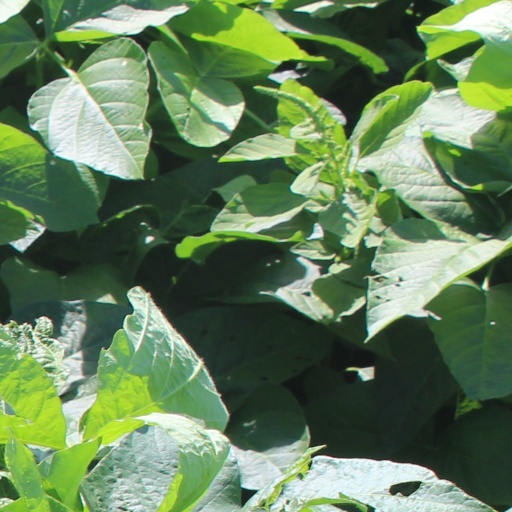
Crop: soybean